Marcus Corporation

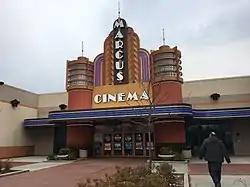
The Marcus Gurnee Mills Cinema in Gurnee, Illinois in 2018, the chain's flagship Chicagoland multiplex (an additional entrance is within the mall itself).

Marcus Theatres is an American movie theater chain that owns and/or manages screens and has food service. As of September 30, 2023, Marcus Theatres has 79 theaters and 993 screens in 17 U.S. states.